Moabosaurus

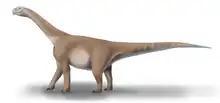
Life restoration of "Moabosaurus utahensis"

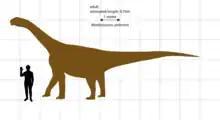
"Moabosaurus" compared to an average human adult

"Moabosaurus" is characterized by a suite of features including: extremely low neural spines that are thin, transverse ridges in the posterior cervical vertebrae and anterior dorsal vertebrae; strongly procoelous proximal and distal caudal vertebrae; and an ulna with well-developed lateral and medial anteroproximal ridges combined with a large olecranon process.